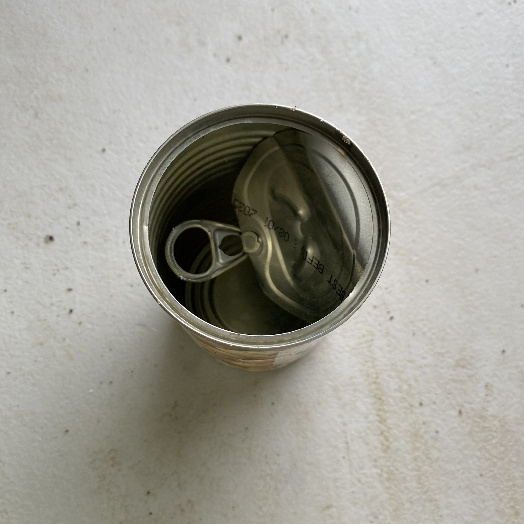
Label: Metal